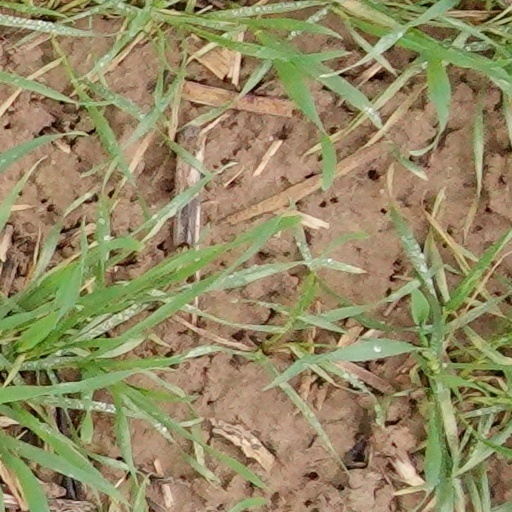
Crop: wheat